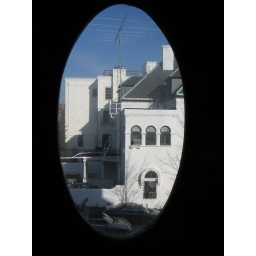
Framed by Phillips bathroom window